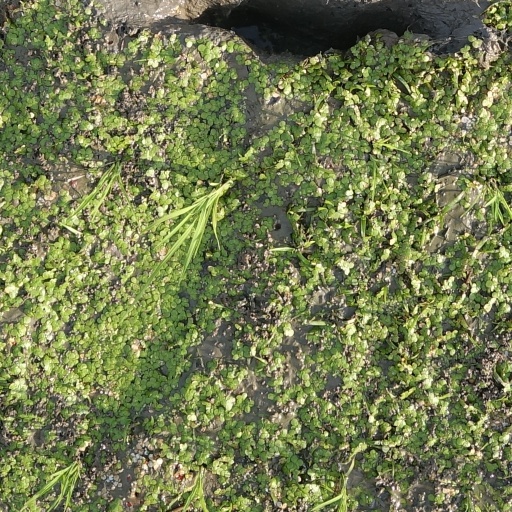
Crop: rice